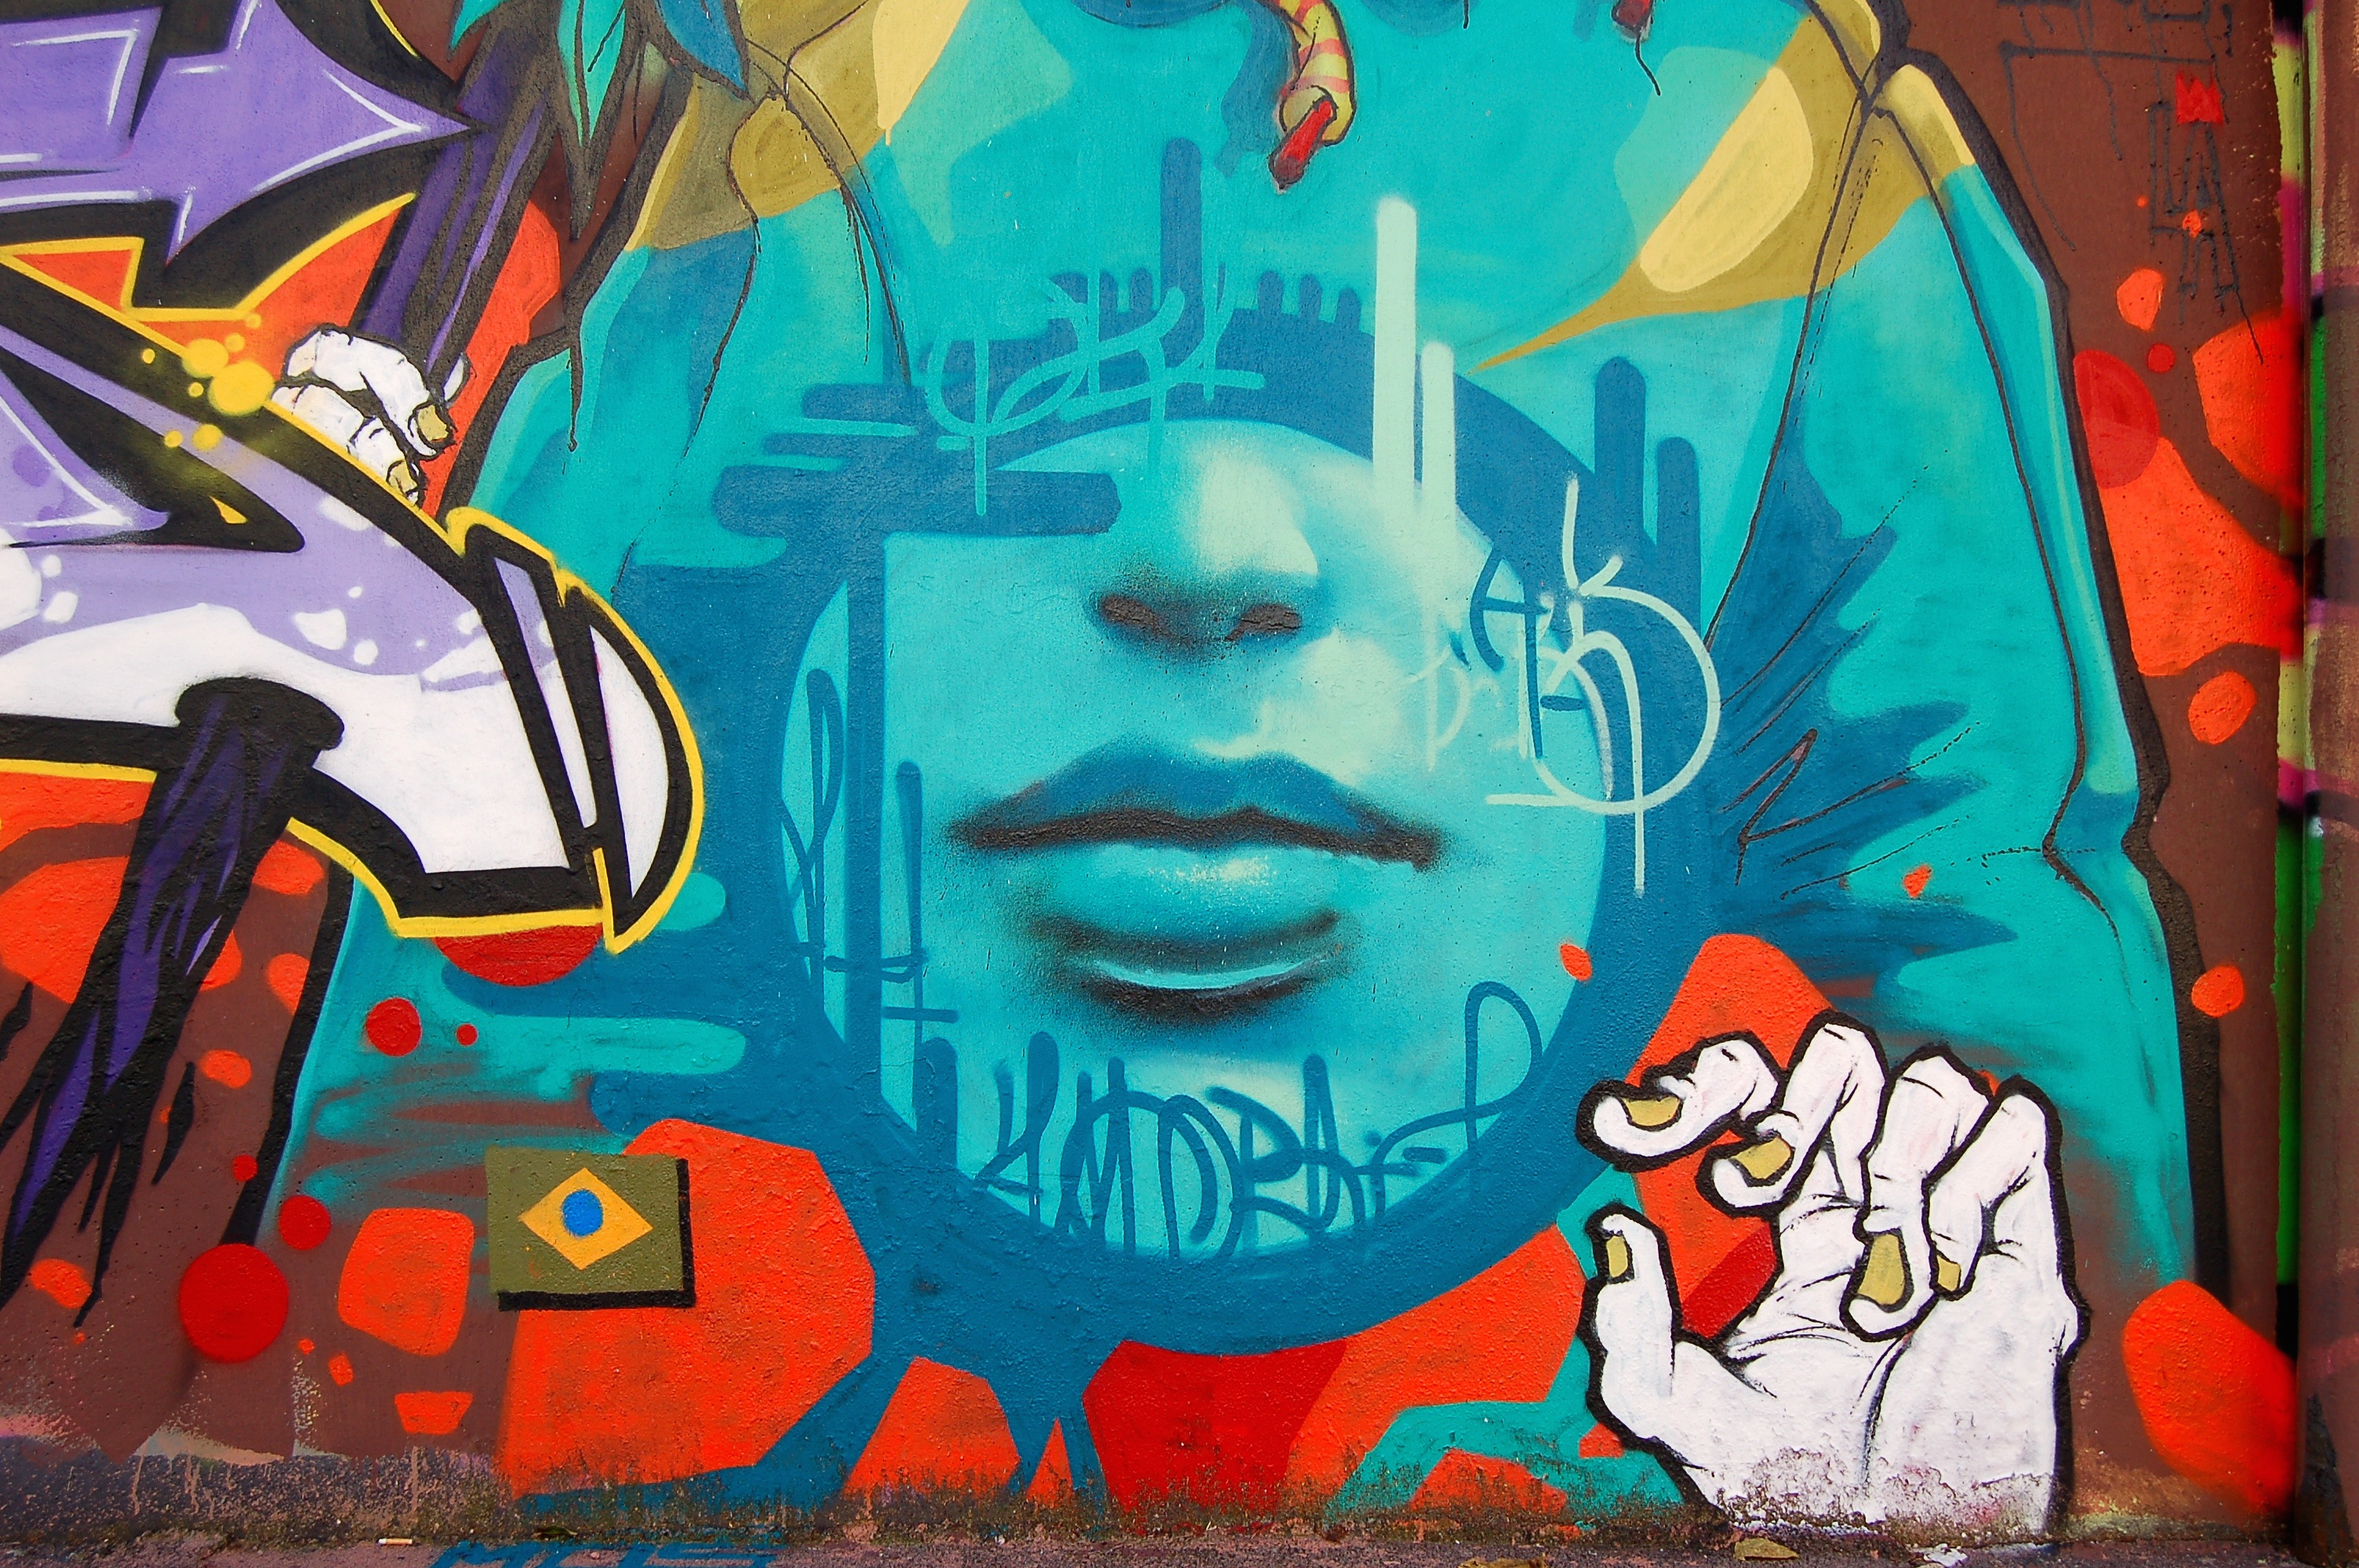
graffiti, street art, art, illustration, mural